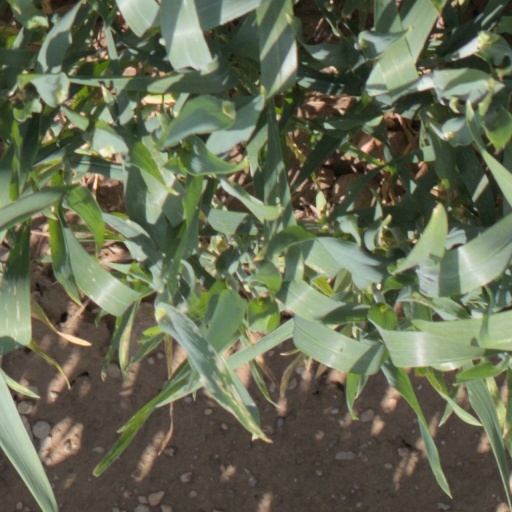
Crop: wheat